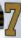
Number: 7